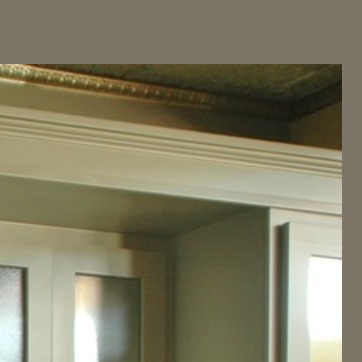
Material: painted